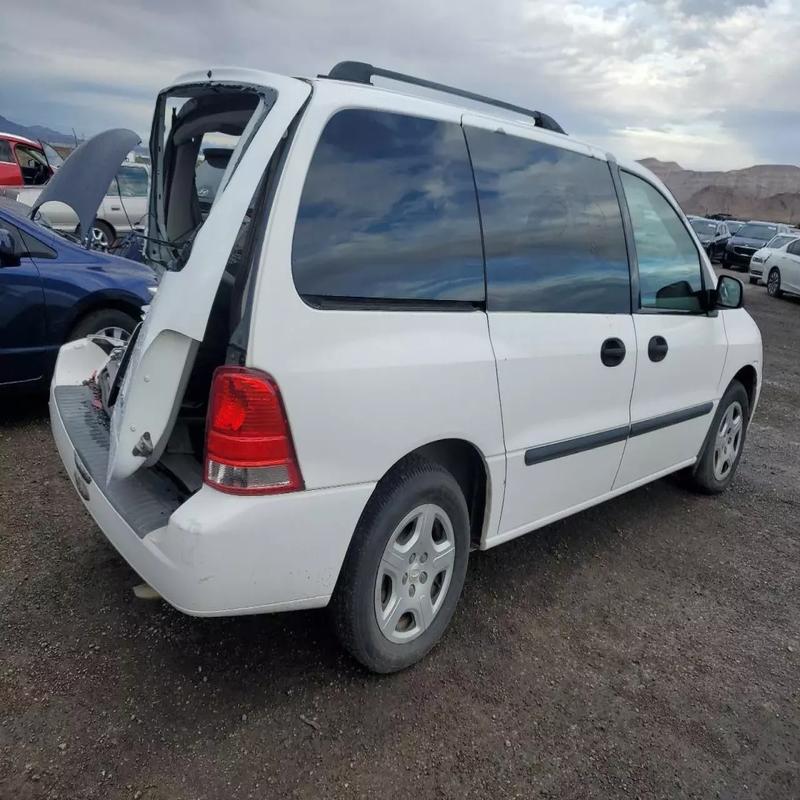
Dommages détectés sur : pare-brise arrière, malle, feu arrière gauche, pare-choc arrière, plaque d'immatriculation arrière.
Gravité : majeur